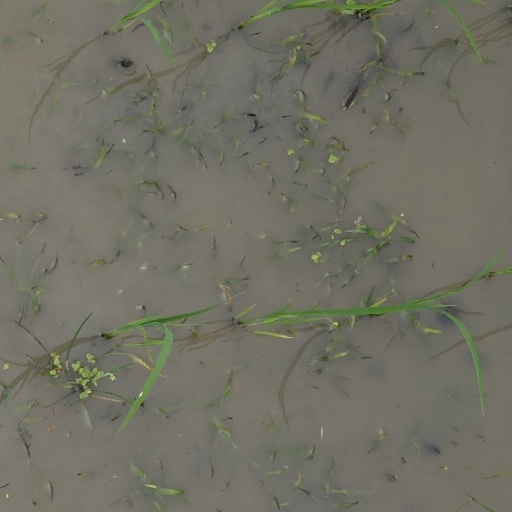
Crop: rice